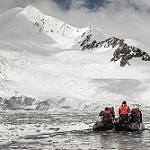
Scene: Outdoor